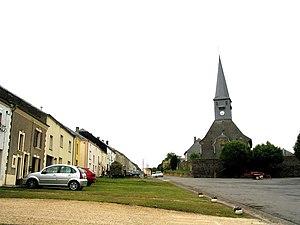
Gérouville (Belgique), le quartier de l'église Saint-André.
Gérouville est une section et un village de la commune belge de Meix-devant-Virton située en Région wallonne dans la province de Luxembourg. La section comprend les localités de Gérouville, Limes et La Soye.
Cette page regroupe l'ensemble du patrimoine immobilier classé de la commune belge de Meix-devant-Virton.